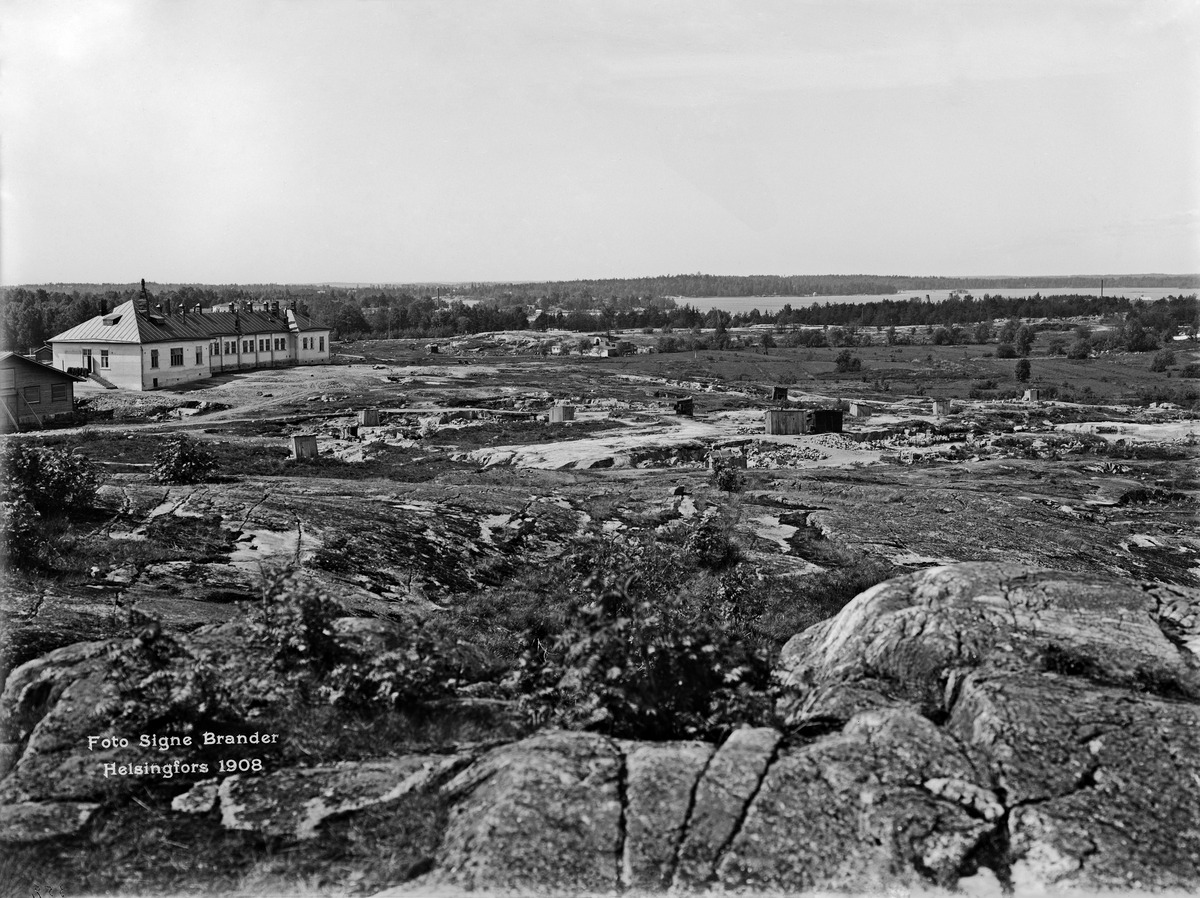
Etu-Töölö, Fjelldalin huvila-alue
sisällön kuvaus: Etu-Töölö, Fjelldalin huvila-alue.  Vasemmalla koleraparakit. Taustalla Taivallahti. Kuvattu nykyisen Temppeliaukion kohdalta lounaaseen. mustavalkoinen
Kuvaaja: Brander, Signe, valokuvaaja
Ajankohta: kuvausaika 1908
Paikka: Suomi, Uusimaa, Helsinki, Töölö Helsinki, Etu-Töölö Helsinki
Aiheet: rakentamattomat alueet, sairaalat, kadunrakennus